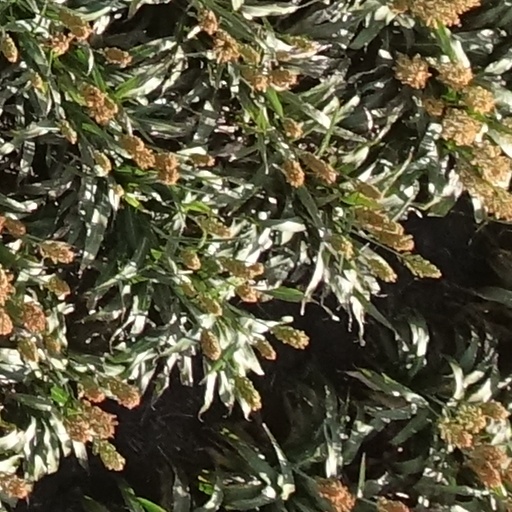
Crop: sorghum